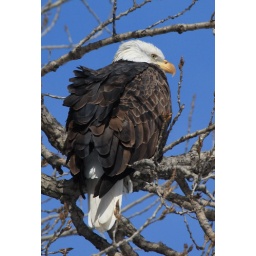
A mature eagle sitting and resting in a tree after eating lunch.